Charles M. Falco

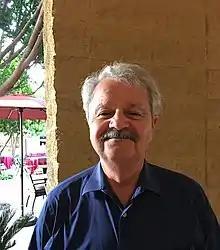
Charles Falco, physicist and art theorist, photographed March 2019 at ASU SciAPP conference

Charles M. Falco (born August 17, 1948) is an American experimental physicist and an expert on the magnetic and optical properties of thin film materials.